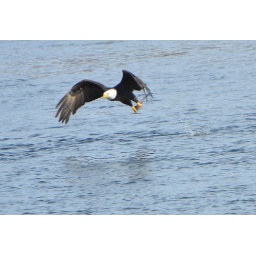
You can see the splash in the water where the fish was plucked out.